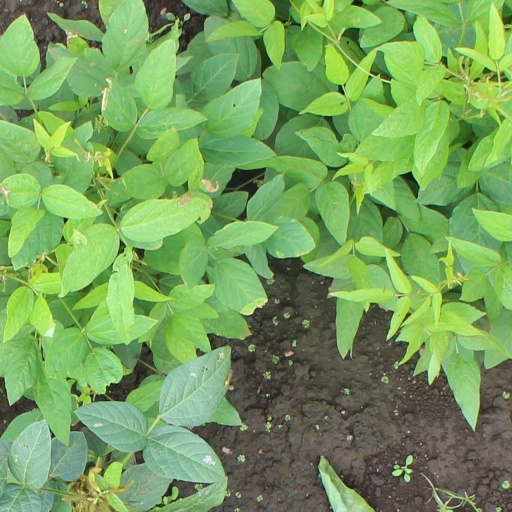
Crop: soybean